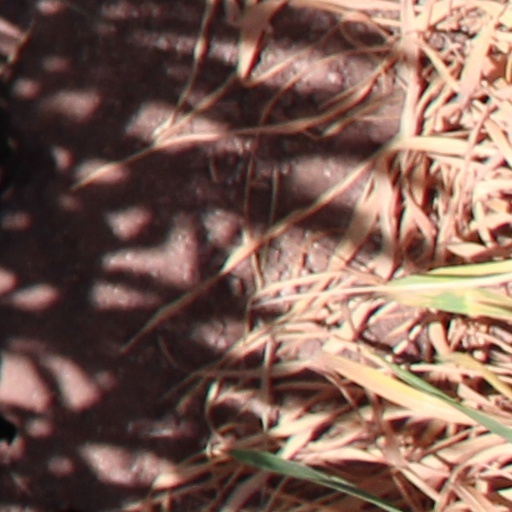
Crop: wheat